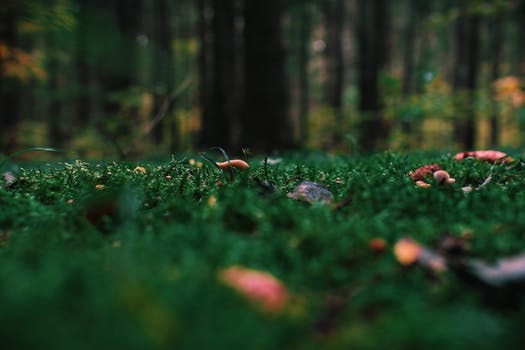
Label: No Watermark